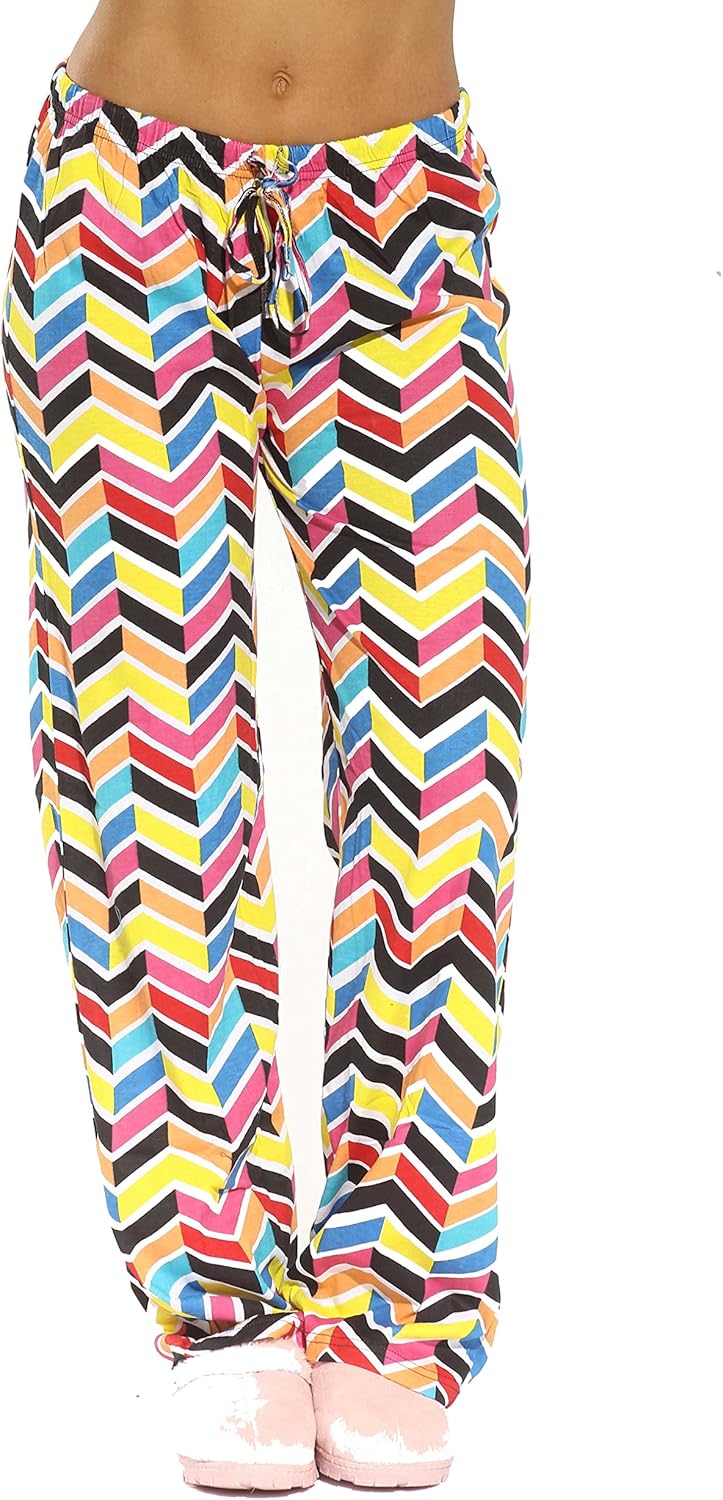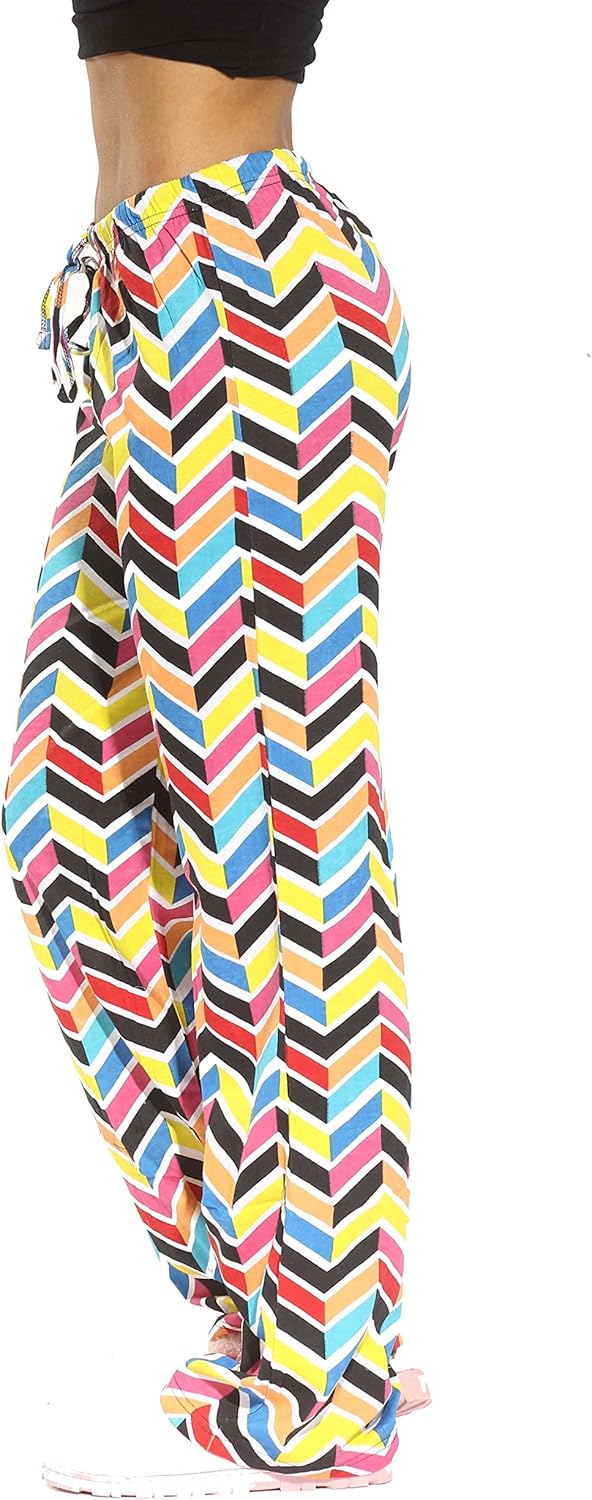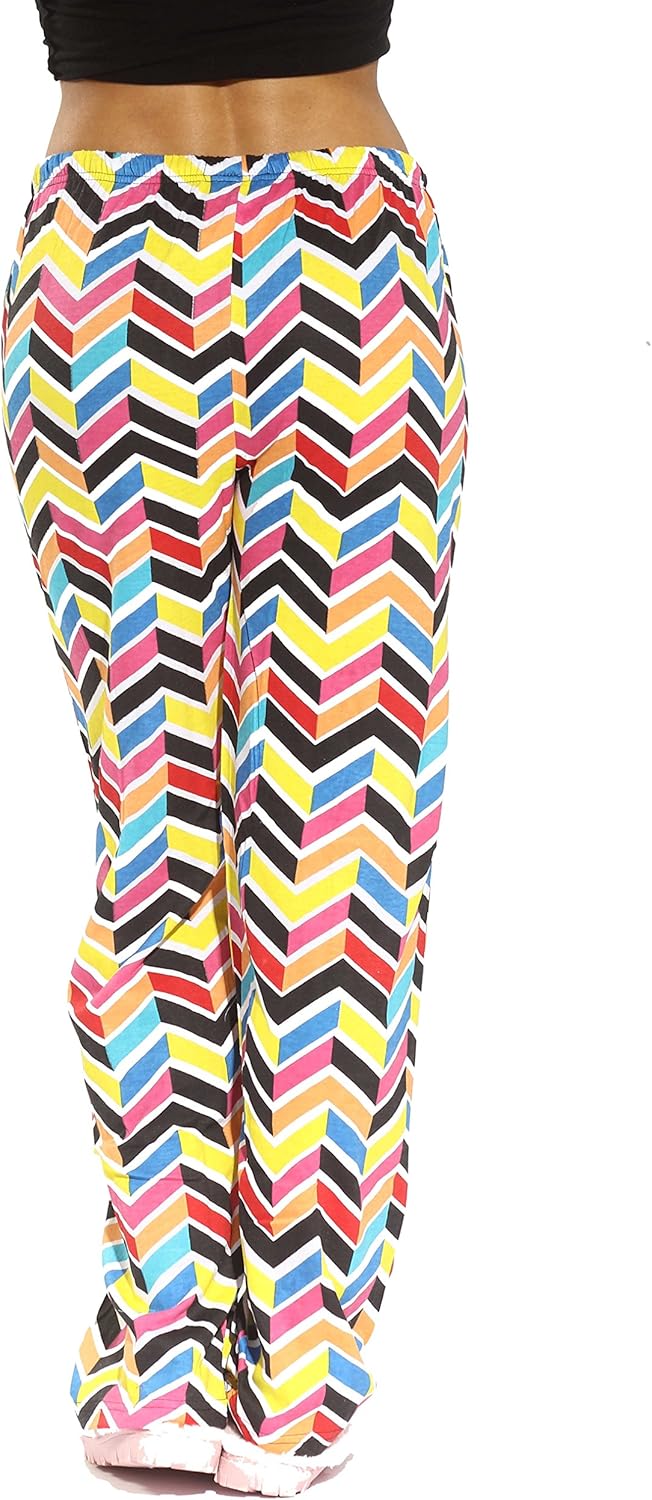
Just Love Women Pajama Pants - Large - Chevron
Category: AMAZON FASHION
Just Love styles prides itself on value. We focus on giving the consumer the latest fashion and styling at prices that won't break the bank.
Features: Cotton | Machine Wash | COZY UP - Get comfortable and look stylish with these vibrant print PJs | GREAT VALUE! - These womens pajamas are a must have women of all ages | SLEEP WELL - Easy fit for all night comfort | STAY COOL - This lightweight cotton fabric allows for maximum breathability | EASY CARE - 100 % COTTON - PJs are Machine Washable - Made in Turkey